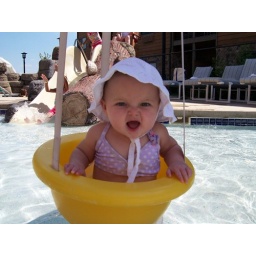
Avery had a ball in the swing - even with that hat on her head.